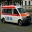
Label: ambulance